How Democracy Works Now: Twelve Stories

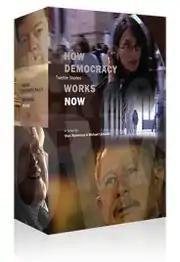

How Democracy Works Now is a 10-part, feature documentary film series that examines the American political system through the lens of immigration reform during 2001–2007. The films were directed and produced by award-winning filmmaking team Shari Robertson and Michael Camerini.